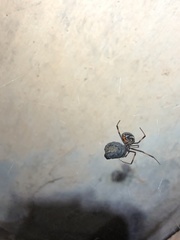
Species: Lactrodectus_hesperus